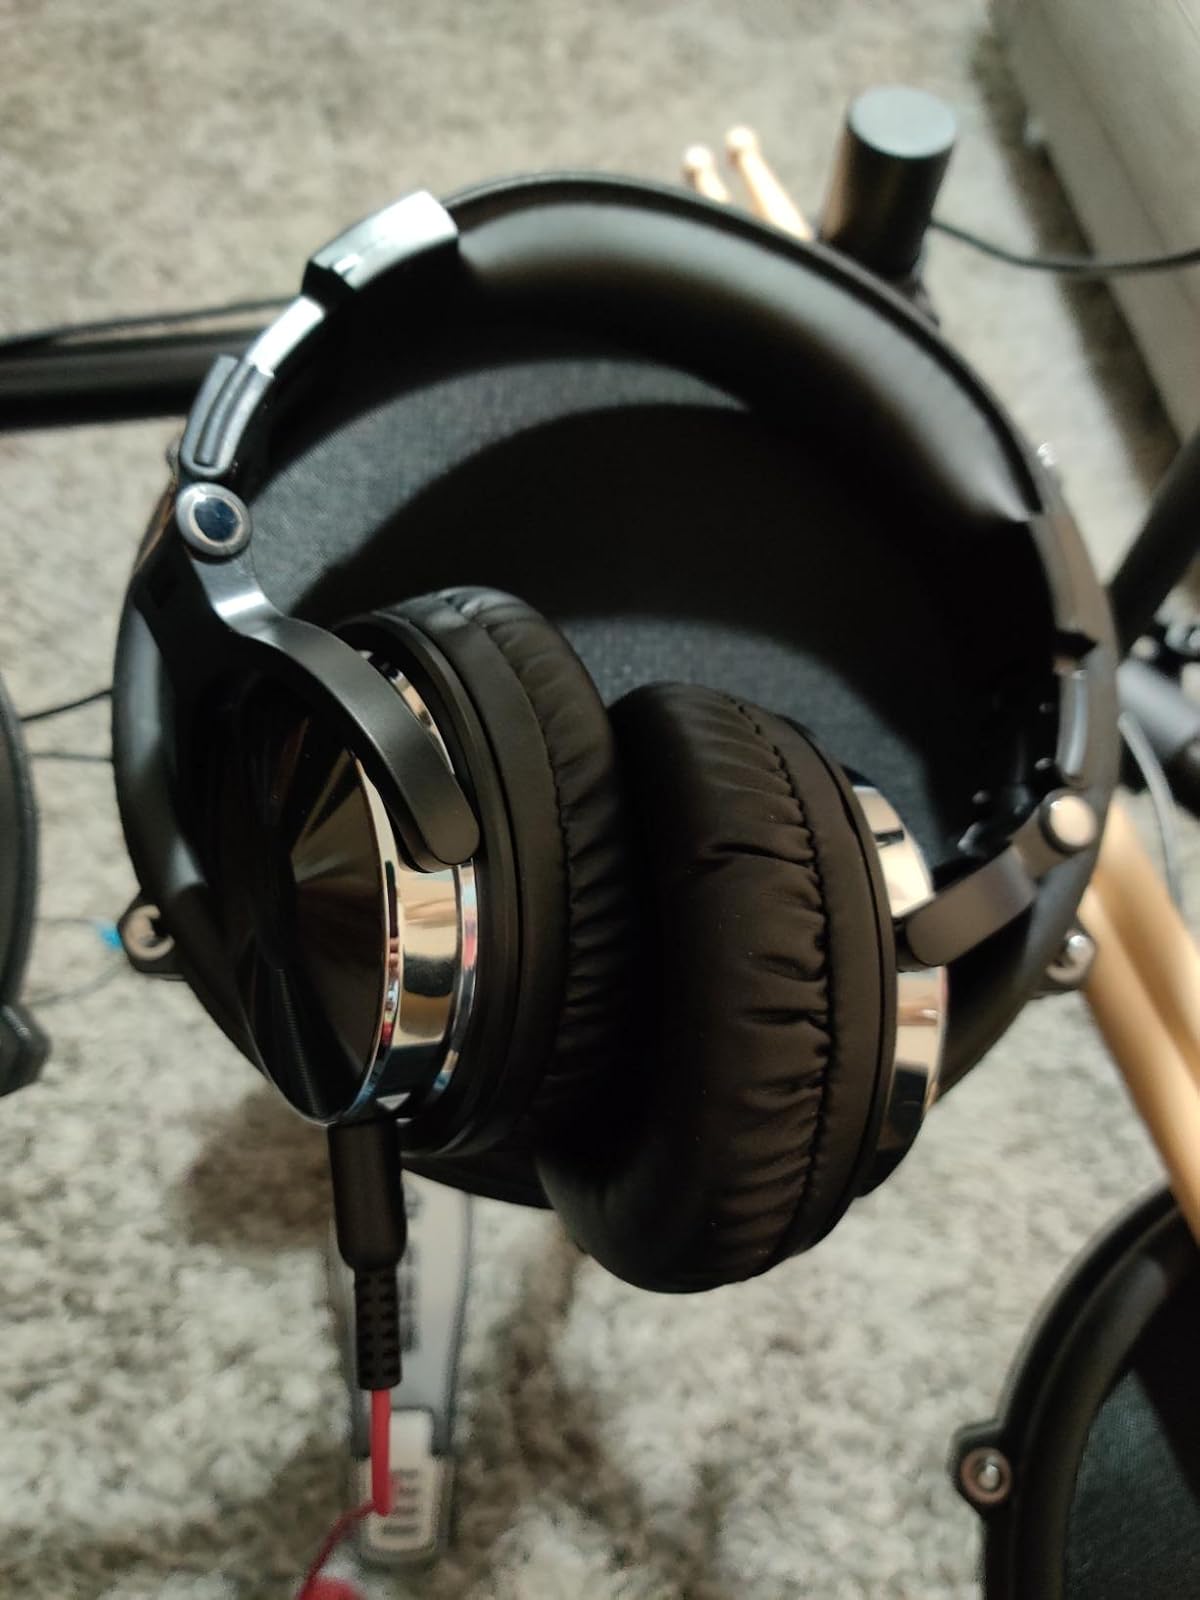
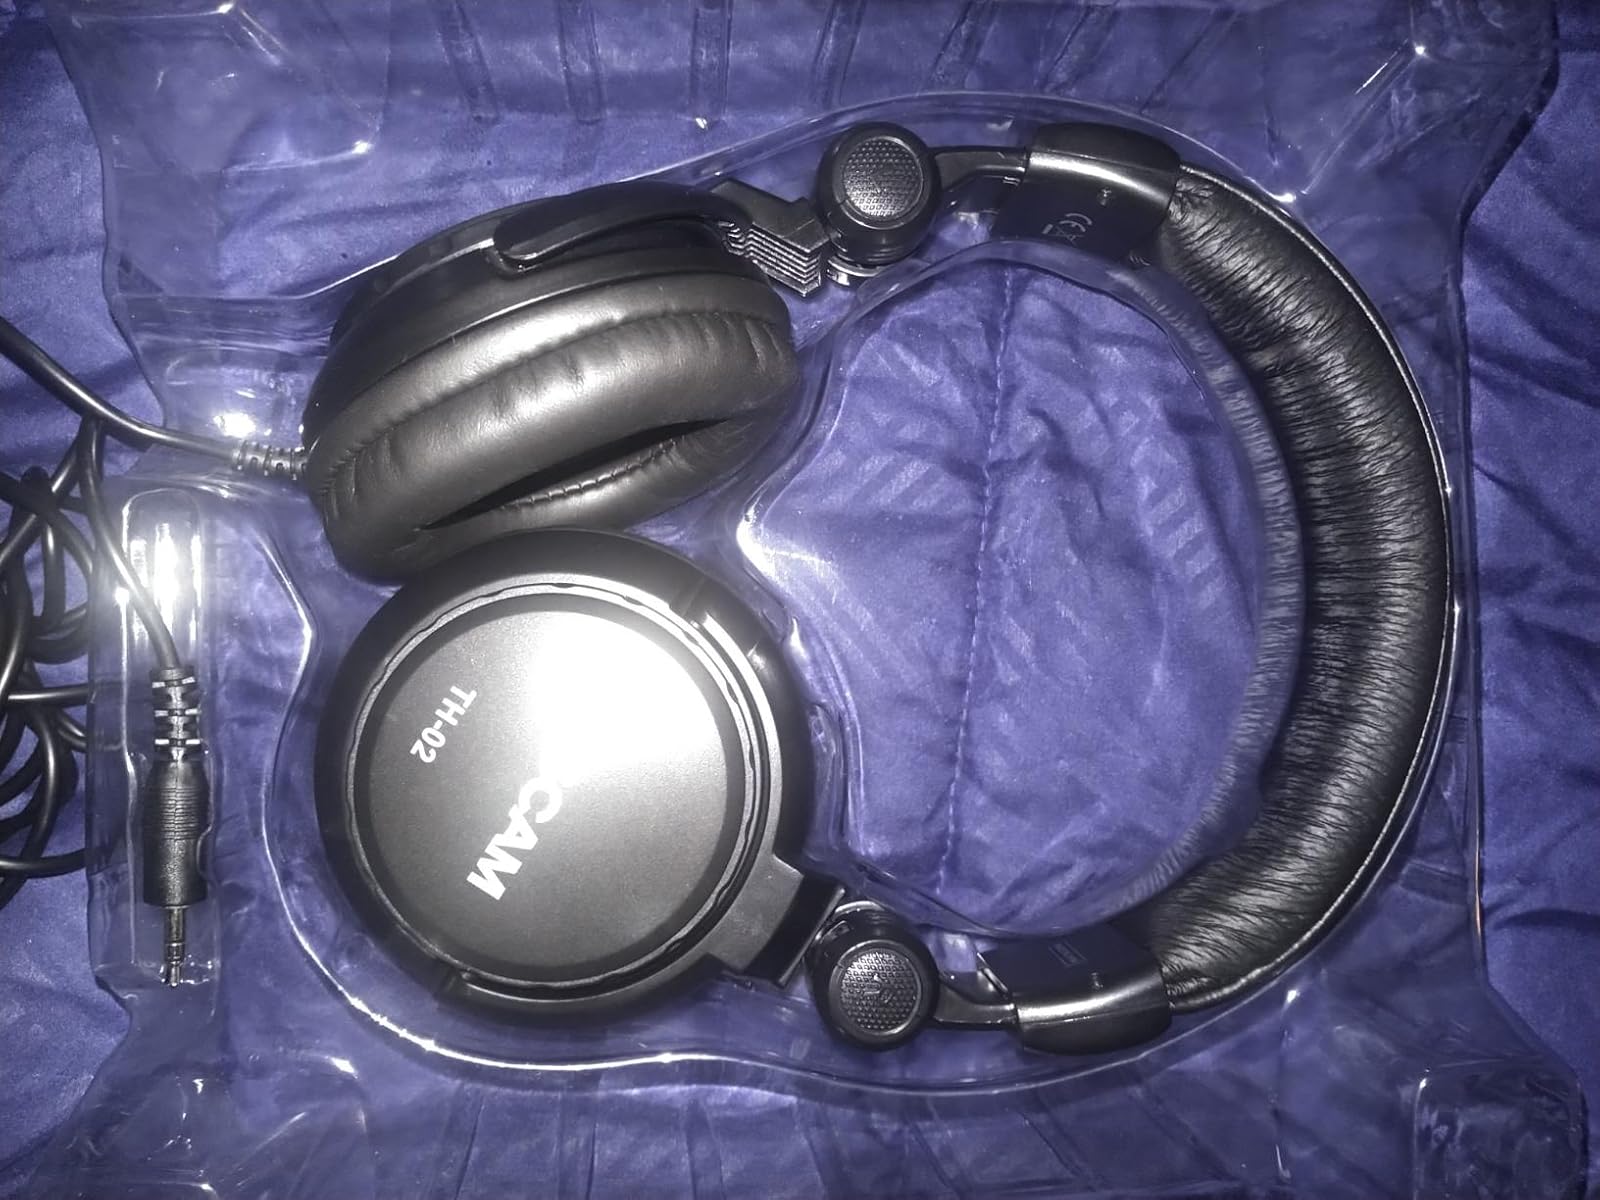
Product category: headphones
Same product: no